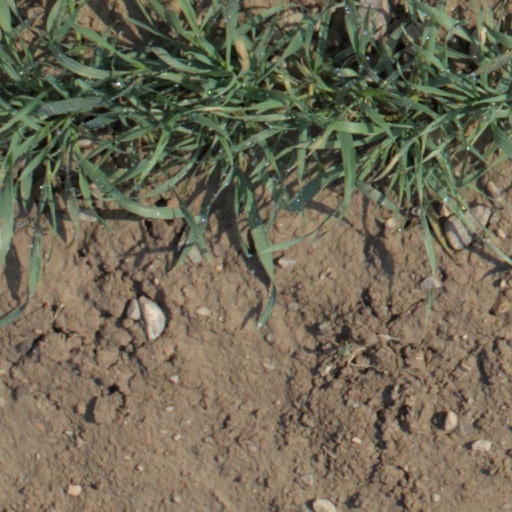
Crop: wheat